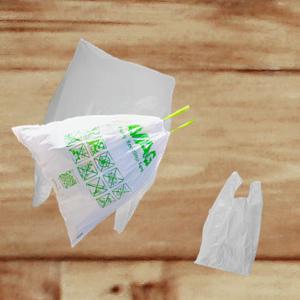
Label: plasticbags